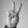
ASL letter: V